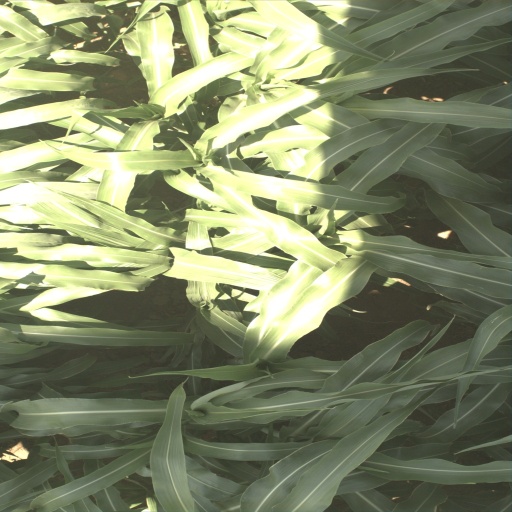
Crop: sorghum